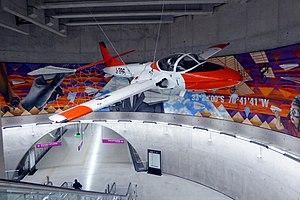
Cerrillos est une station terminale de la Ligne 6 appartenant au réseau métro de Santiago, dans la ville de Santiago du Chili. Il sera situé à l'intersection des avenues Pedro Aguirre Cerda-Camino a Melipilla avec Departamental-Avenida Suiza.